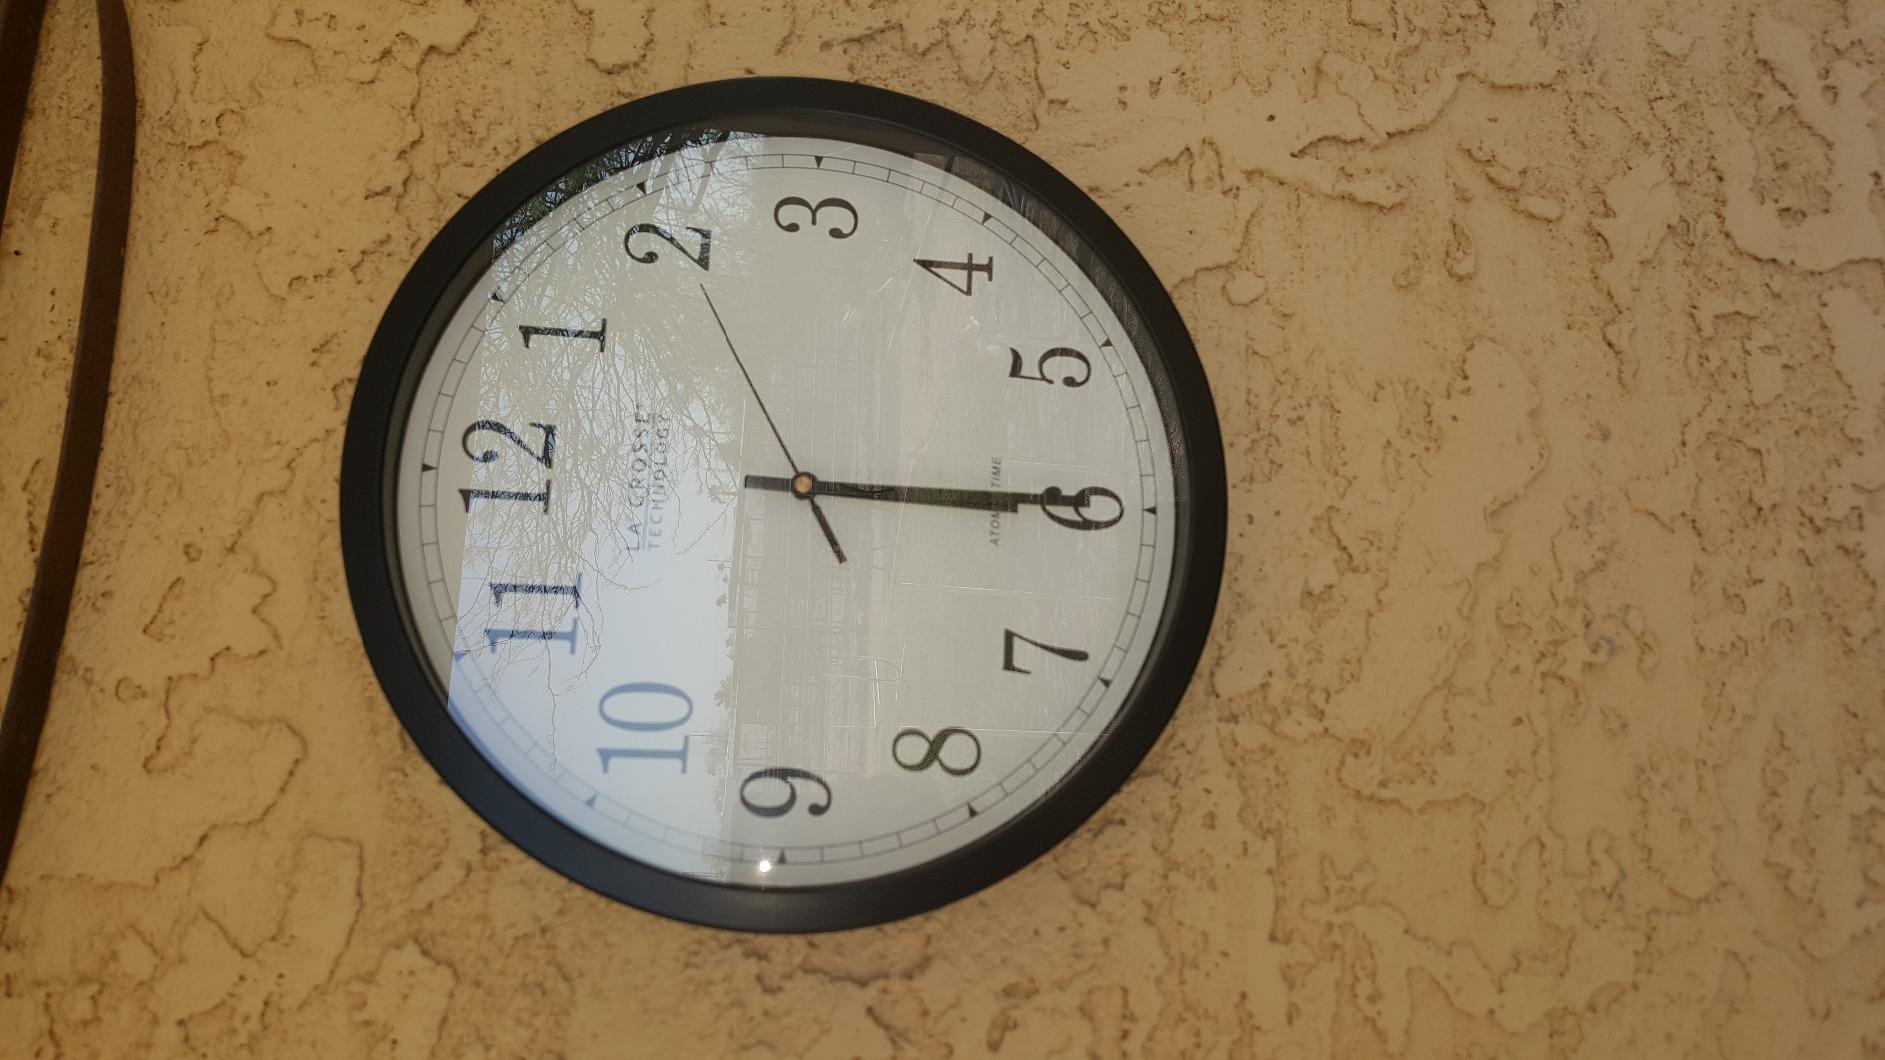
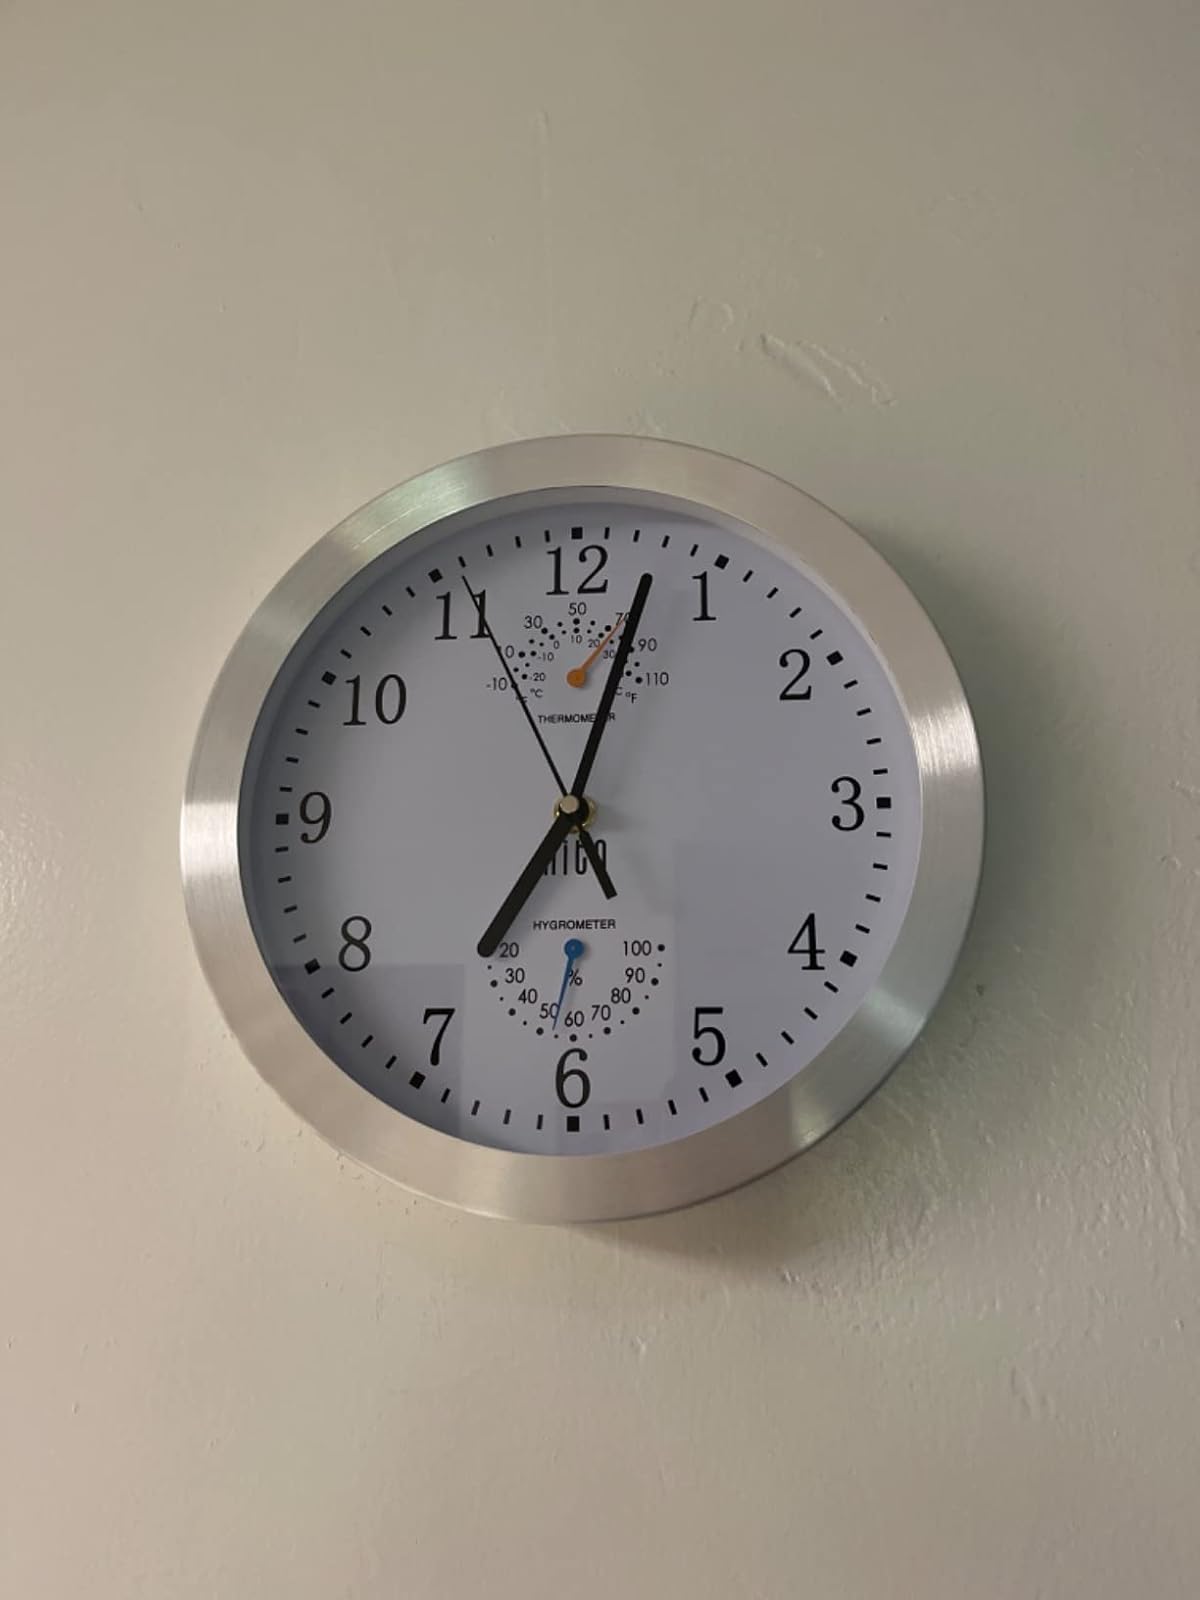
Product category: clock
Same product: no